Eric Murray (rower)

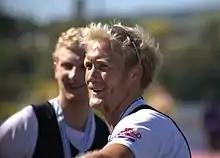
Murray (right) in 2010, with Hamish Bond

At the 2012 London Olympic Games Murray and teammate Hamish Bond took six seconds off the world record to 6:08.5 in their heat for the men's coxless pair. In the Olympic final Murray and Bond surged into the lead after the 500 metre mark to win the gold medal in 6:16.65 by open water. France edged Great Britain for the silver in 6:21.11 v. Great Britain's time of 6:21.77. The victory capped an undefeated streak that began when Murray and Bond began racing the pair internationally in 2009. After the 2016 Rio Olympic Games, in which Murray and Bond successfully defended their coxless pairs title, Murray underwent minor knee surgery and announced that he would not be available for international competitions in 2017, whilst Bond announced in November 2016 that he would take a break from rowing.